Ford Crown Victoria

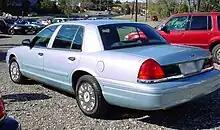
Extended Wheelbase Crown Victoria (US Spec)

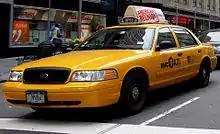
Ford Crown Victoria as a taxi in New York City in 2012

In 2002, Ford introduced a long-wheelbase version of the Crown Victoria featuring a six-inch extension to a 120.7-inch wheelbase. As with the extended-wheelbase Lincoln Town Car L, the long-wheelbase Crown Victoria was modified through the use of a longer frame and longer rear doors; all additional interior room was added to the rear seat. Unavailable on retail Crown Victoria models, the seating surfaces had the option of being entirely vinyl, the rear seats had their own HVAC vents with dual on/off switches, and strap handles were added to the rear door panels. Additionally, the long-wheelbase Crown Victoria featured several heavy-duty features to accommodate use in taxi applications including heavy-duty front springs and shocks; a rear stabilizer bar; auxiliary oil to air coolers for both the power steering and transmission; steel wheels (shared with the Police Interceptor); frame reinforcements in critical locations; and a heavy-duty battery. Beginning in 2006, an engine idle hour meter, similar to that found in the Police Interceptor, was made standard equipment. On the exterior, the chrome trim was deleted in favor of all-black trim, like the Police model.